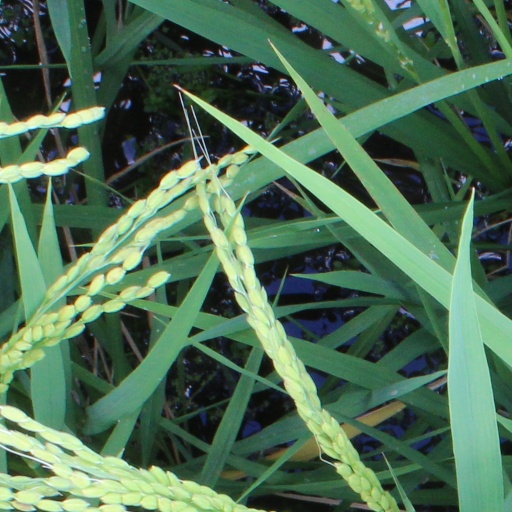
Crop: rice